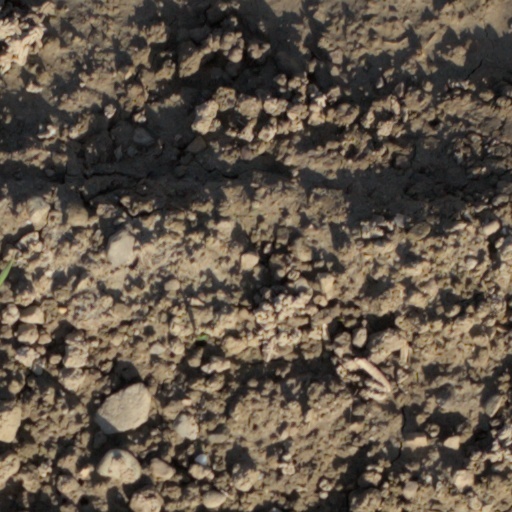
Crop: wheat